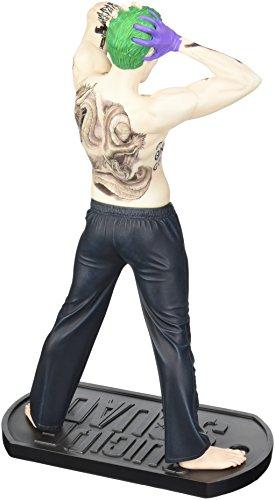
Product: DC Collectibles' Suicide Squad The Joker Statue
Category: Toys & Games | Collectible Toys | Statues, Bobbleheads & Busts | Statues
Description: One of four Suicide Squad statues each sold separately.
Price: $78.86
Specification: ProductDimensions:12x5x4inches|ItemWeight:9.6ounces|ShippingWeight:3.8pounds(Viewshippingratesandpolicies)|DomesticShipping:ItemcanbeshippedwithinU.S.|InternationalShipping:Thisitemisnoteligibleforinternationalshipping.LearnMore|ASIN:B0061NIAB6|Itemmodelnumber:JAN160371|Manufacturerrecommendedage:15-17years